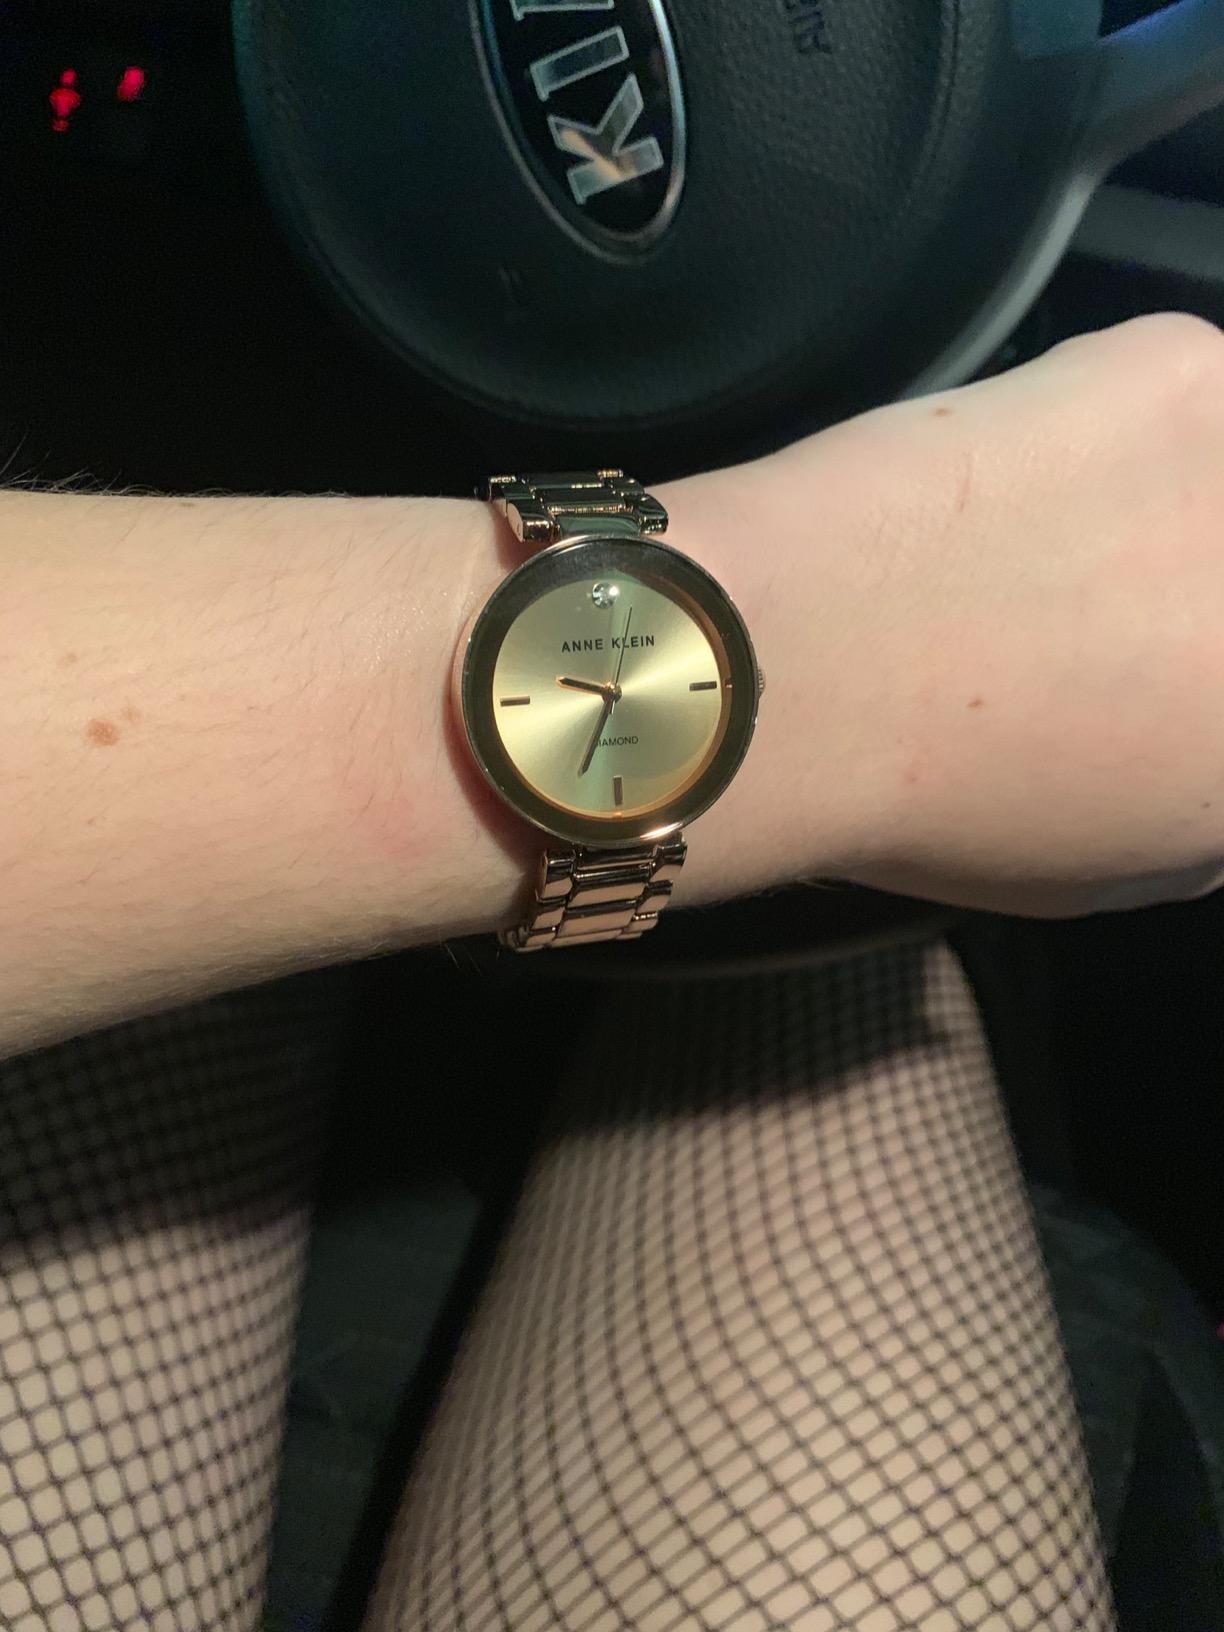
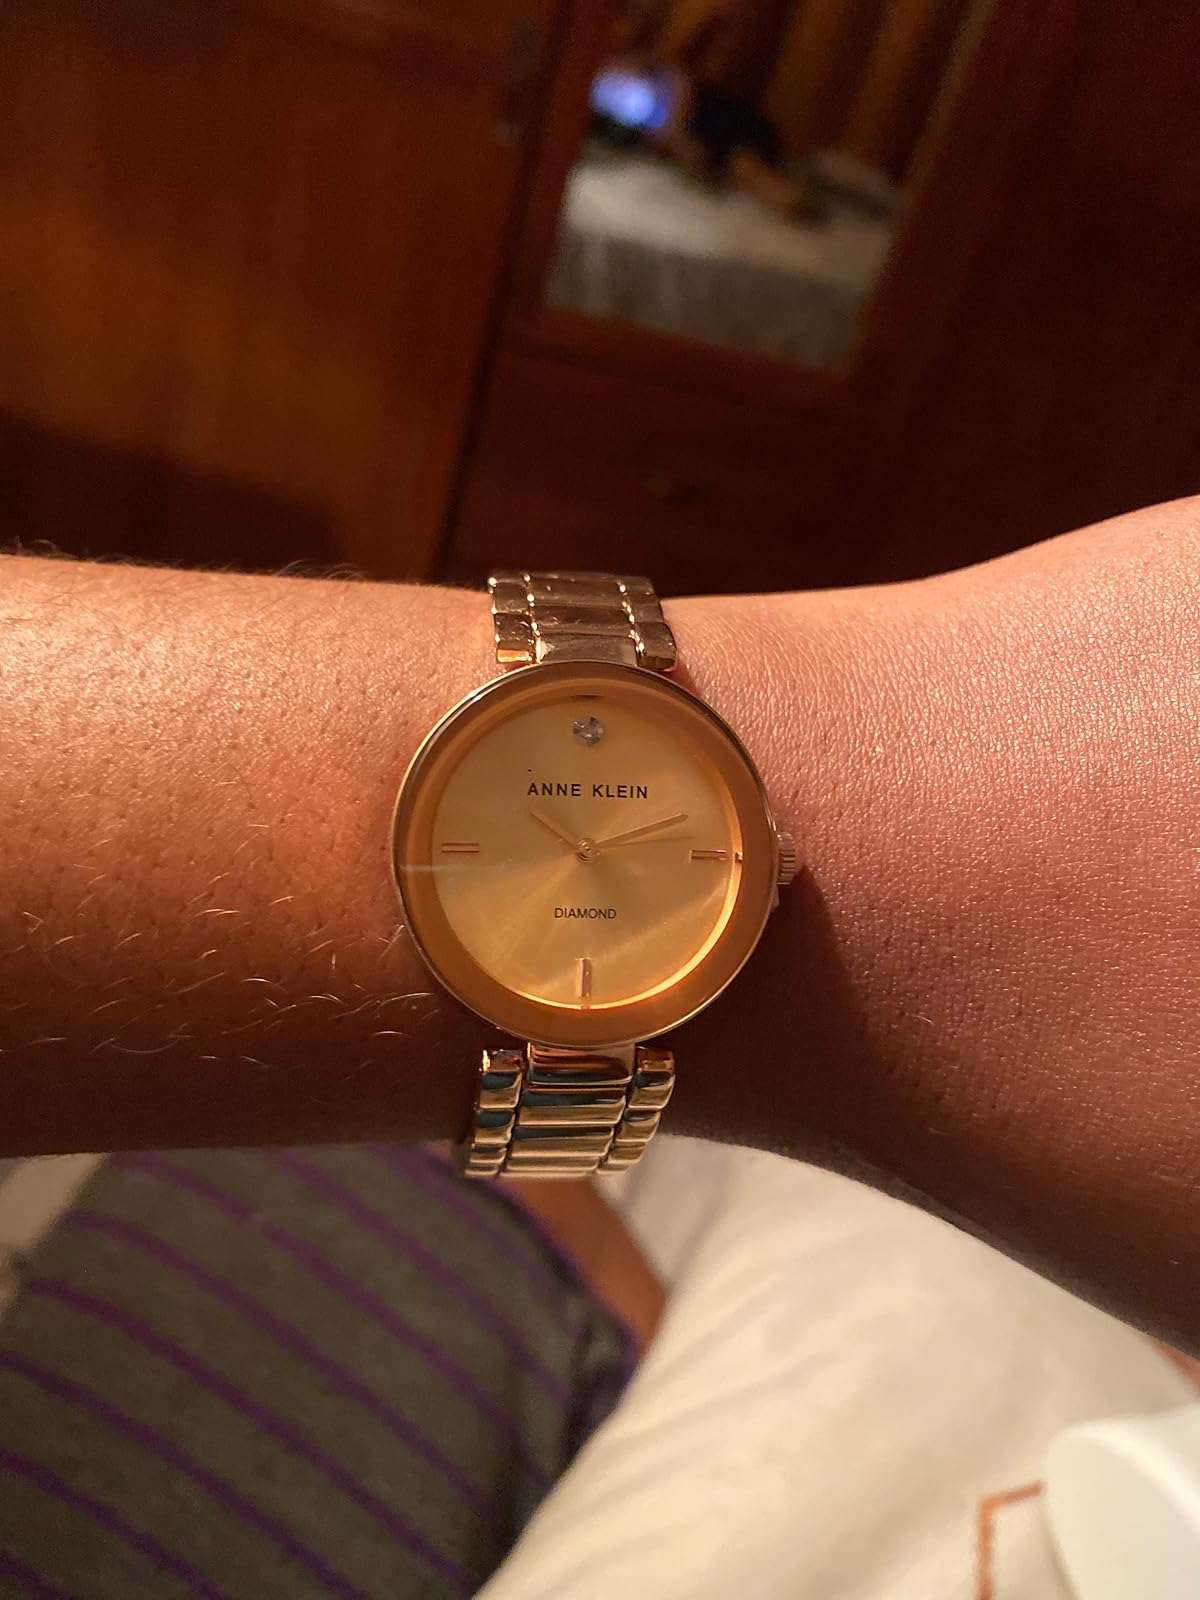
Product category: accessories_watch
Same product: yes